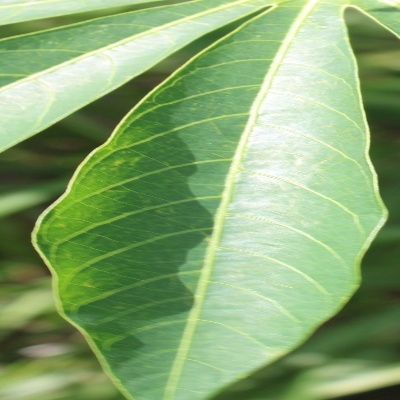
Crop: Cassava
Condition: green mite